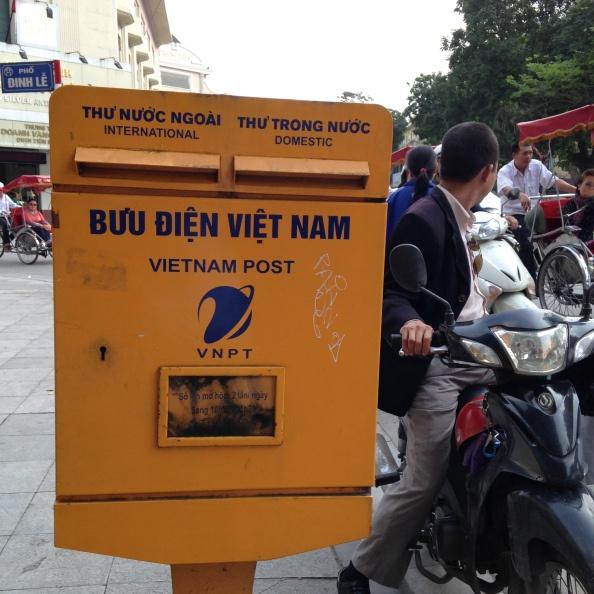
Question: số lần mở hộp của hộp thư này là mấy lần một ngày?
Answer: số lần mở hộp của hộp thư này là 2 lần một ngày